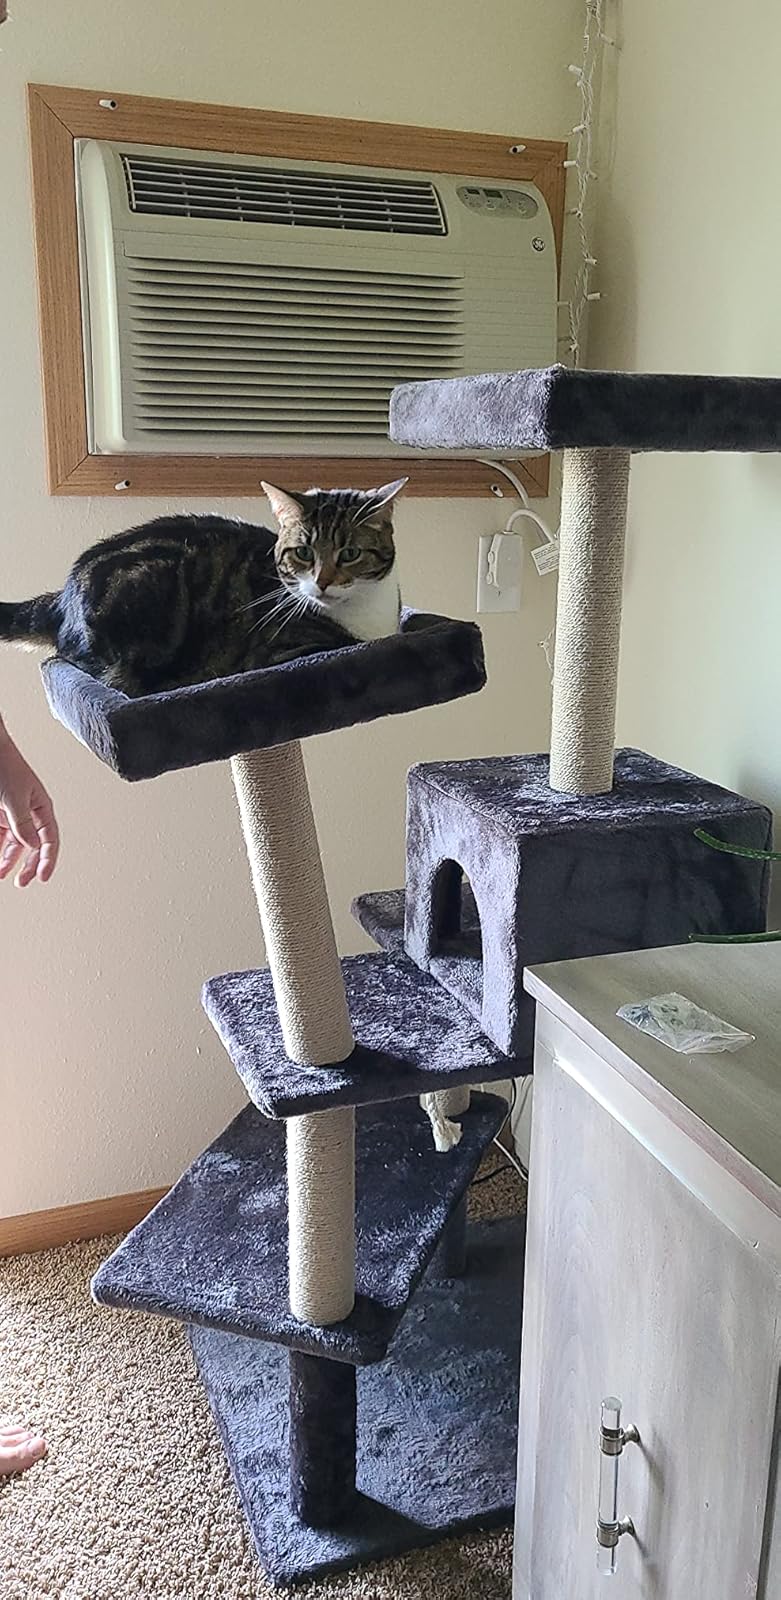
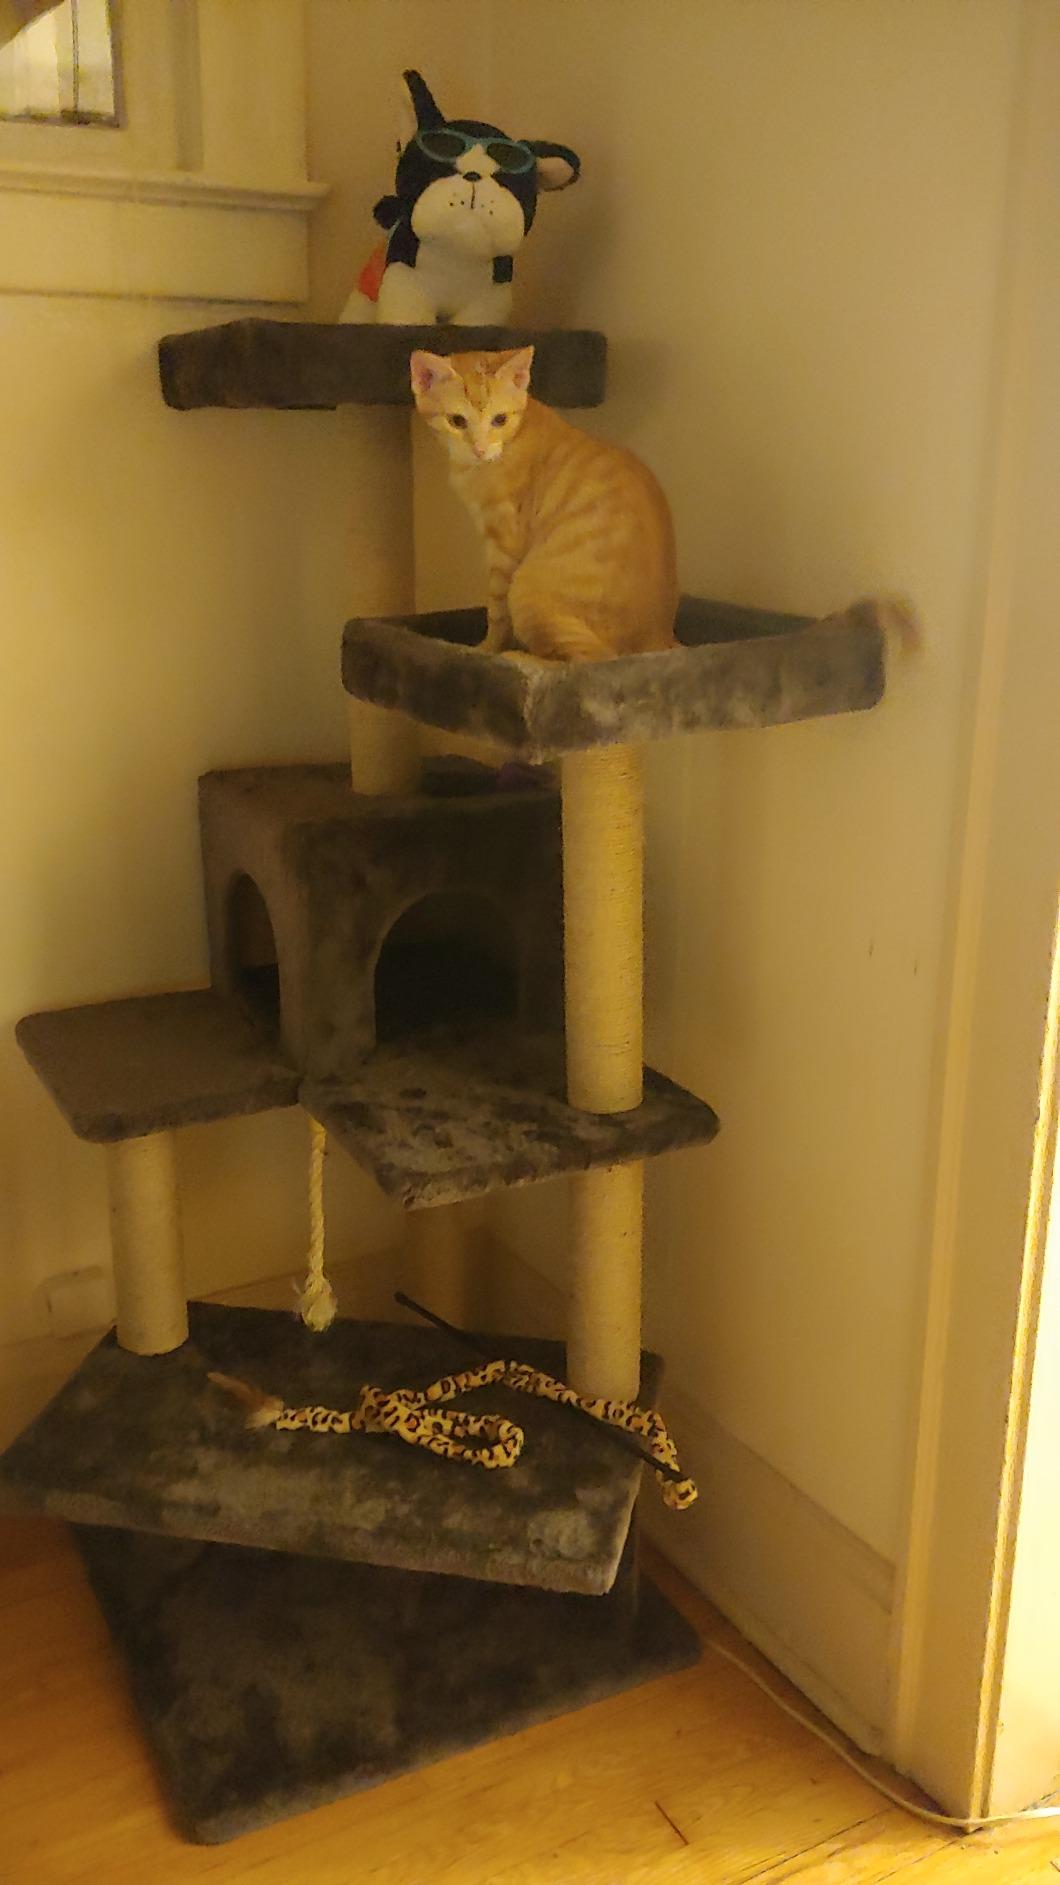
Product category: items_cat tree
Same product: yes